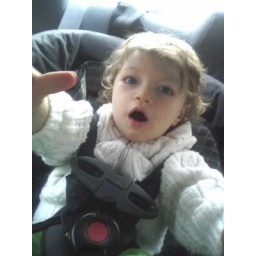
Lilly in a car seat